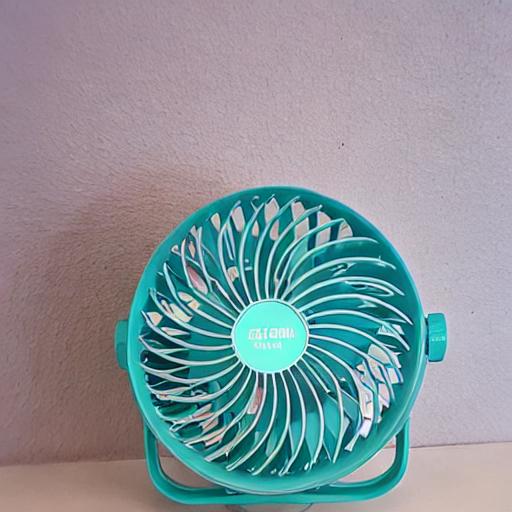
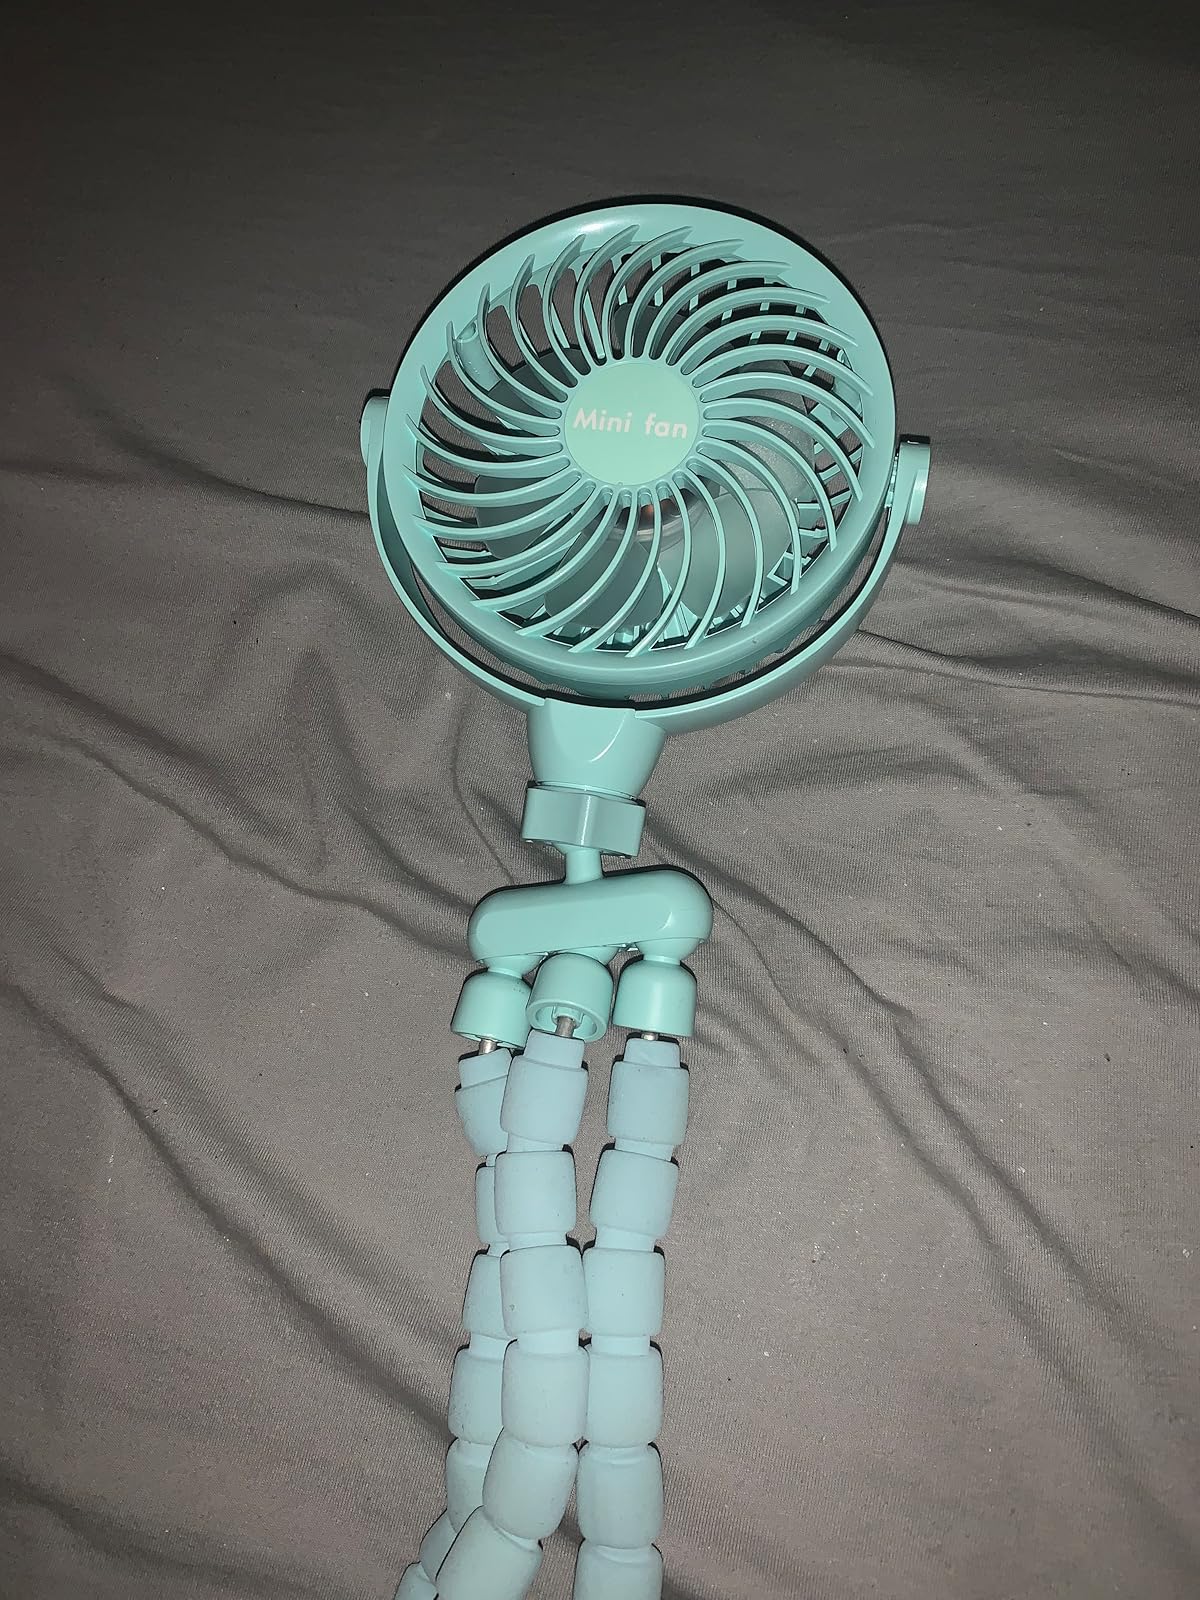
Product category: fan
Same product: no